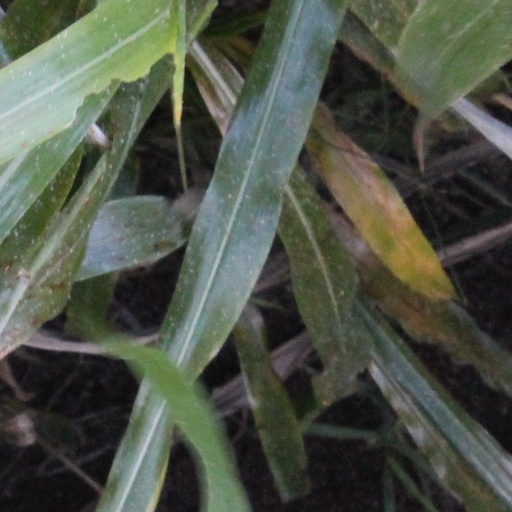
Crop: sorghum